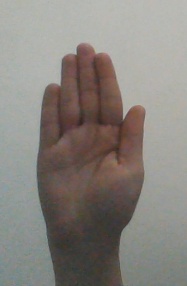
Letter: seen